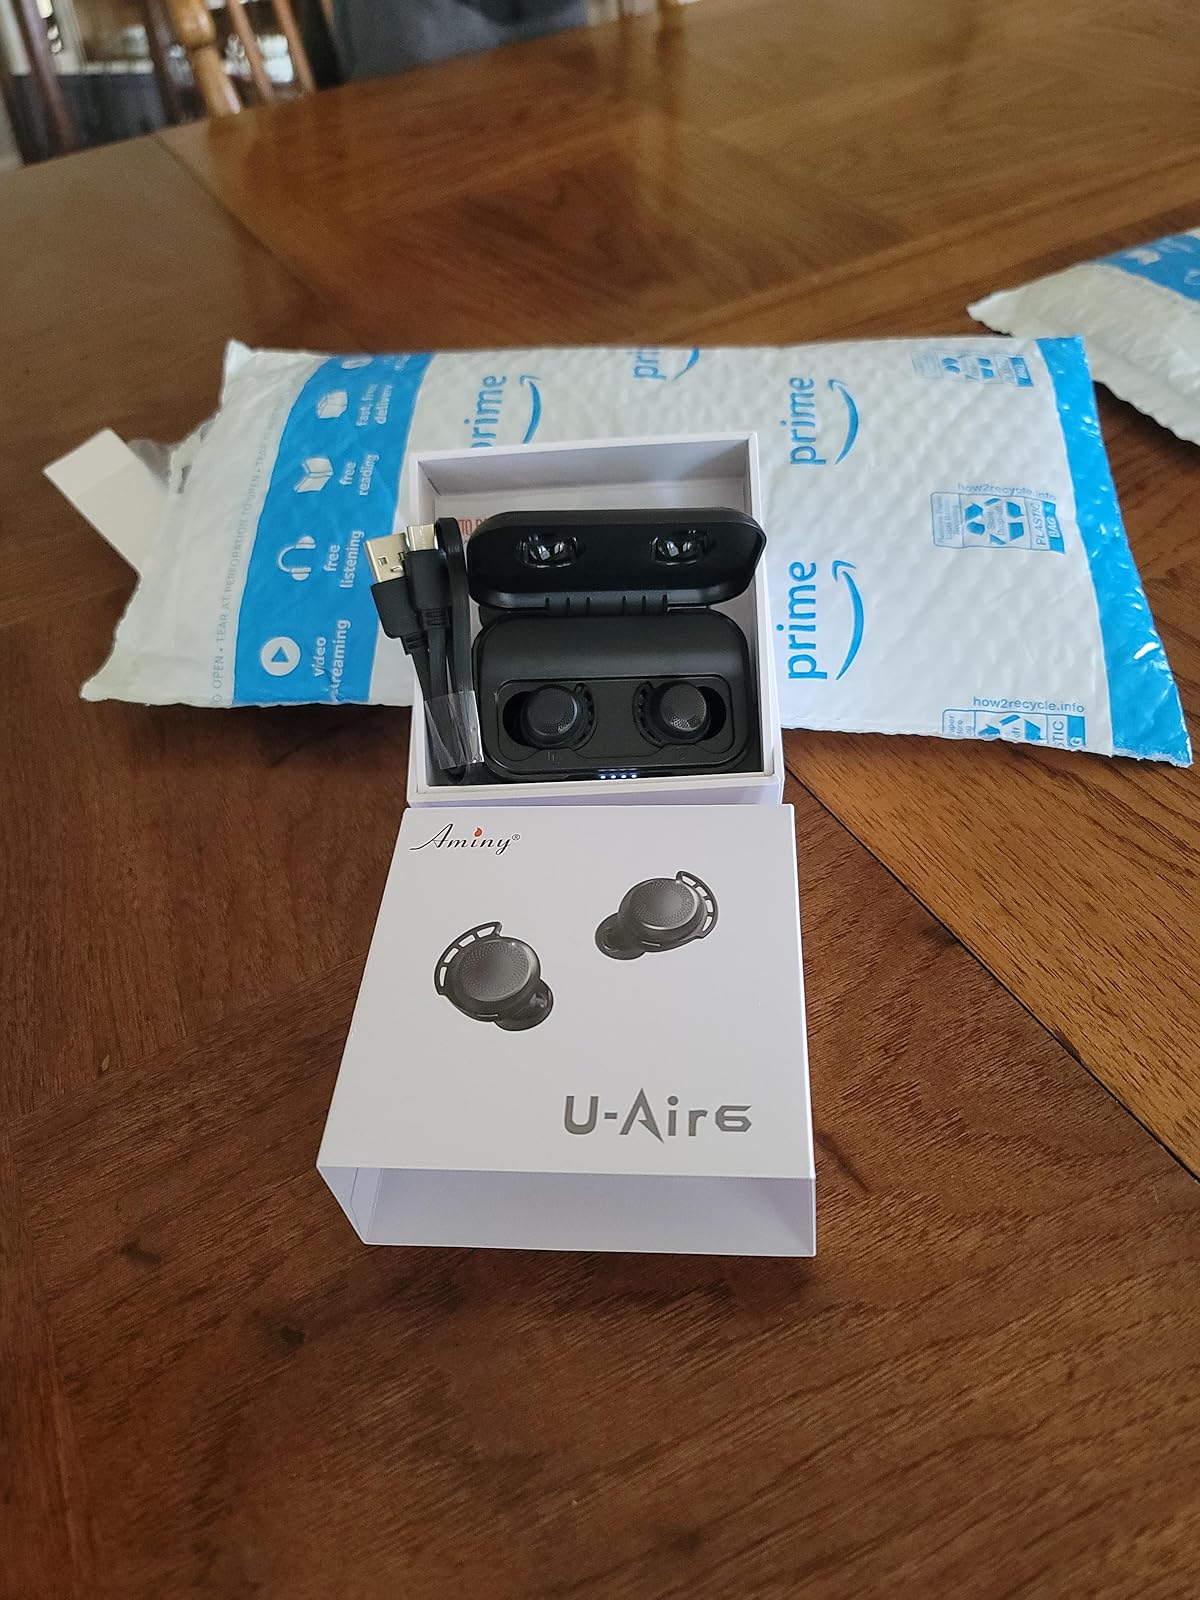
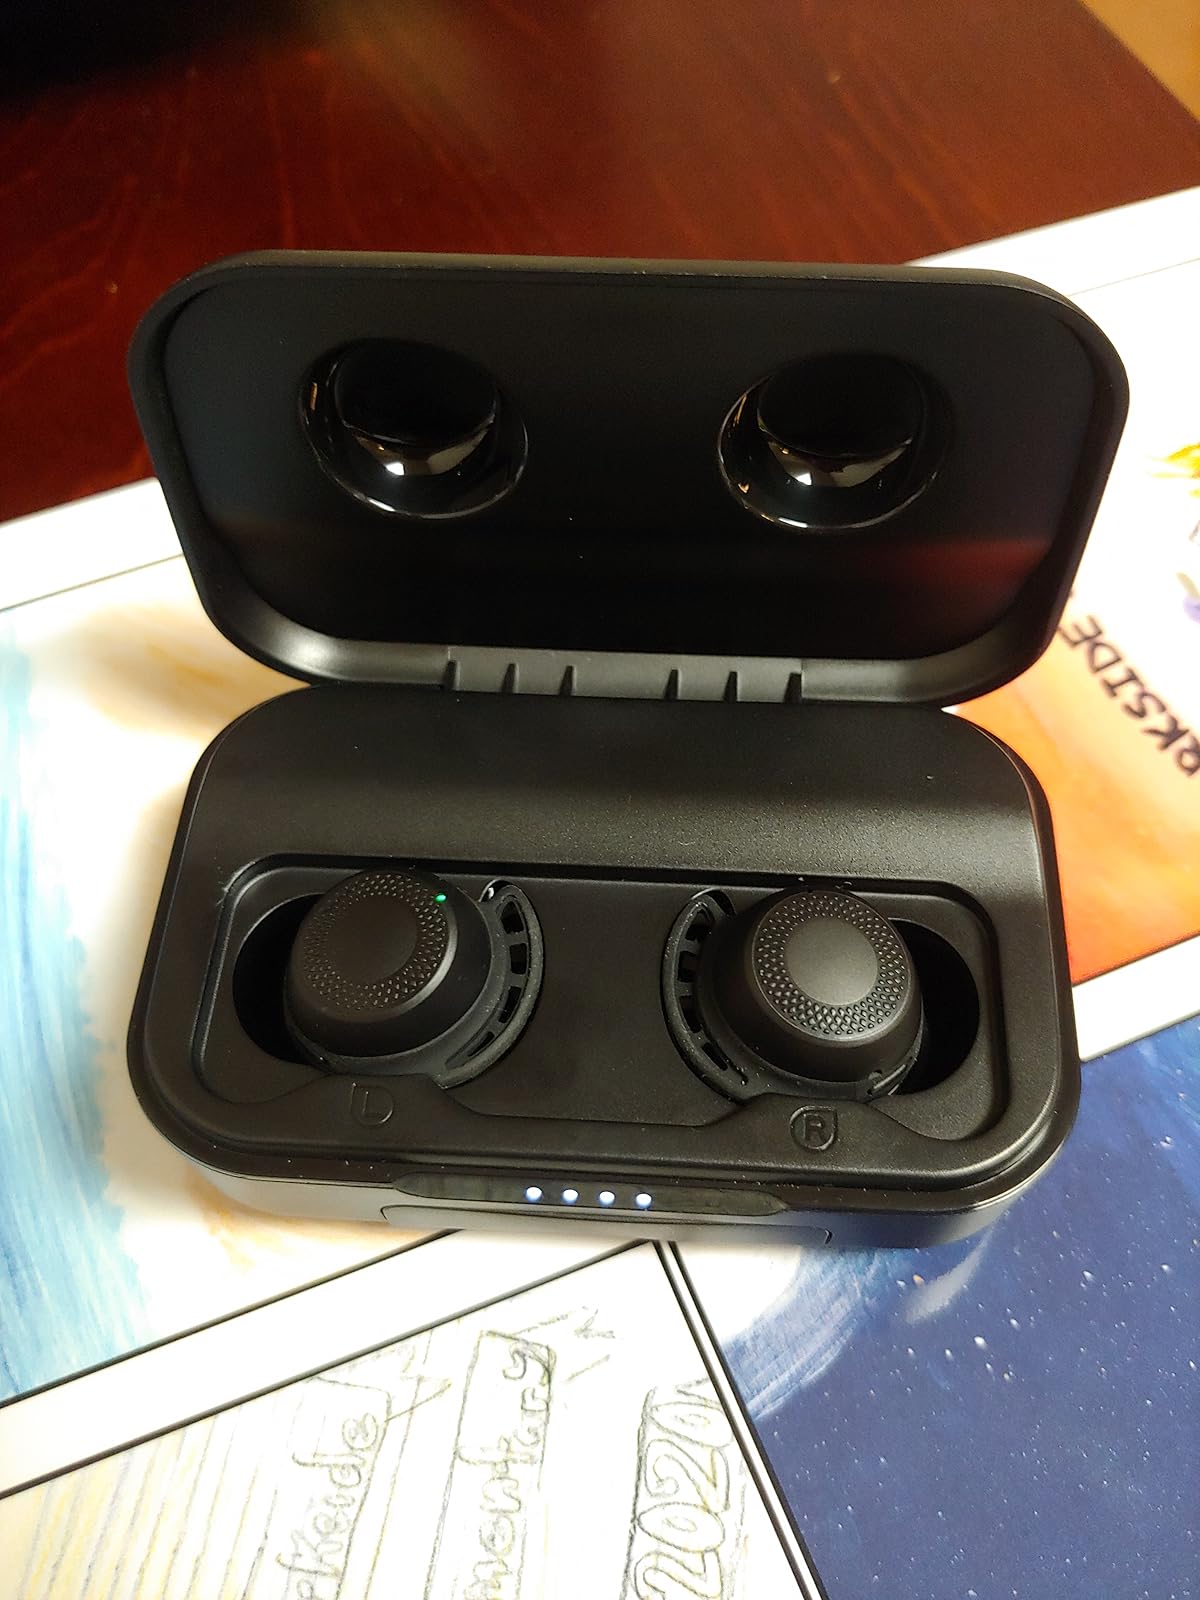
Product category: earbuds
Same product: yes